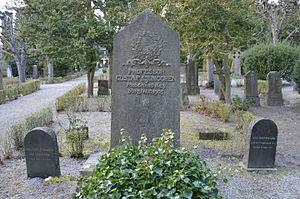
Gustaf Ljunggren, né le 6 mars 1823 à Lund et mort le 31 août 1905 dans cette même ville, est un professeur suédois. Il enseigne l'esthétique, la littérature et l'histoire de l'art à l'université de Lund, dont il occupe à deux reprises le poste de recteur.